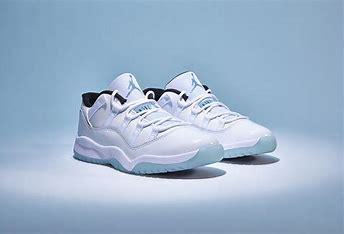
Brand: Jordan
Model: 11 Cmft